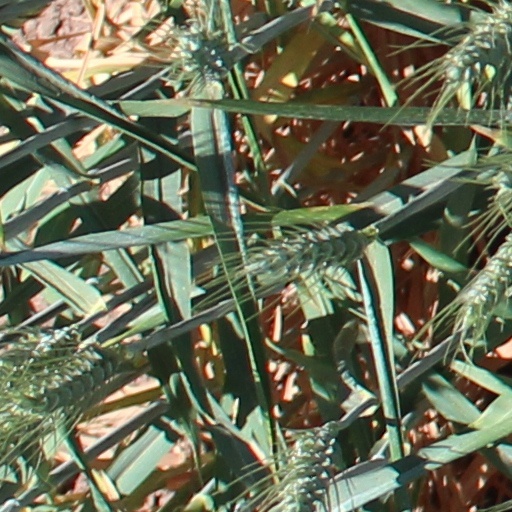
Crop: wheat